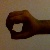
The image shows a hand gesture representing the number 0 in Indian Sign Language.